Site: brandenburg
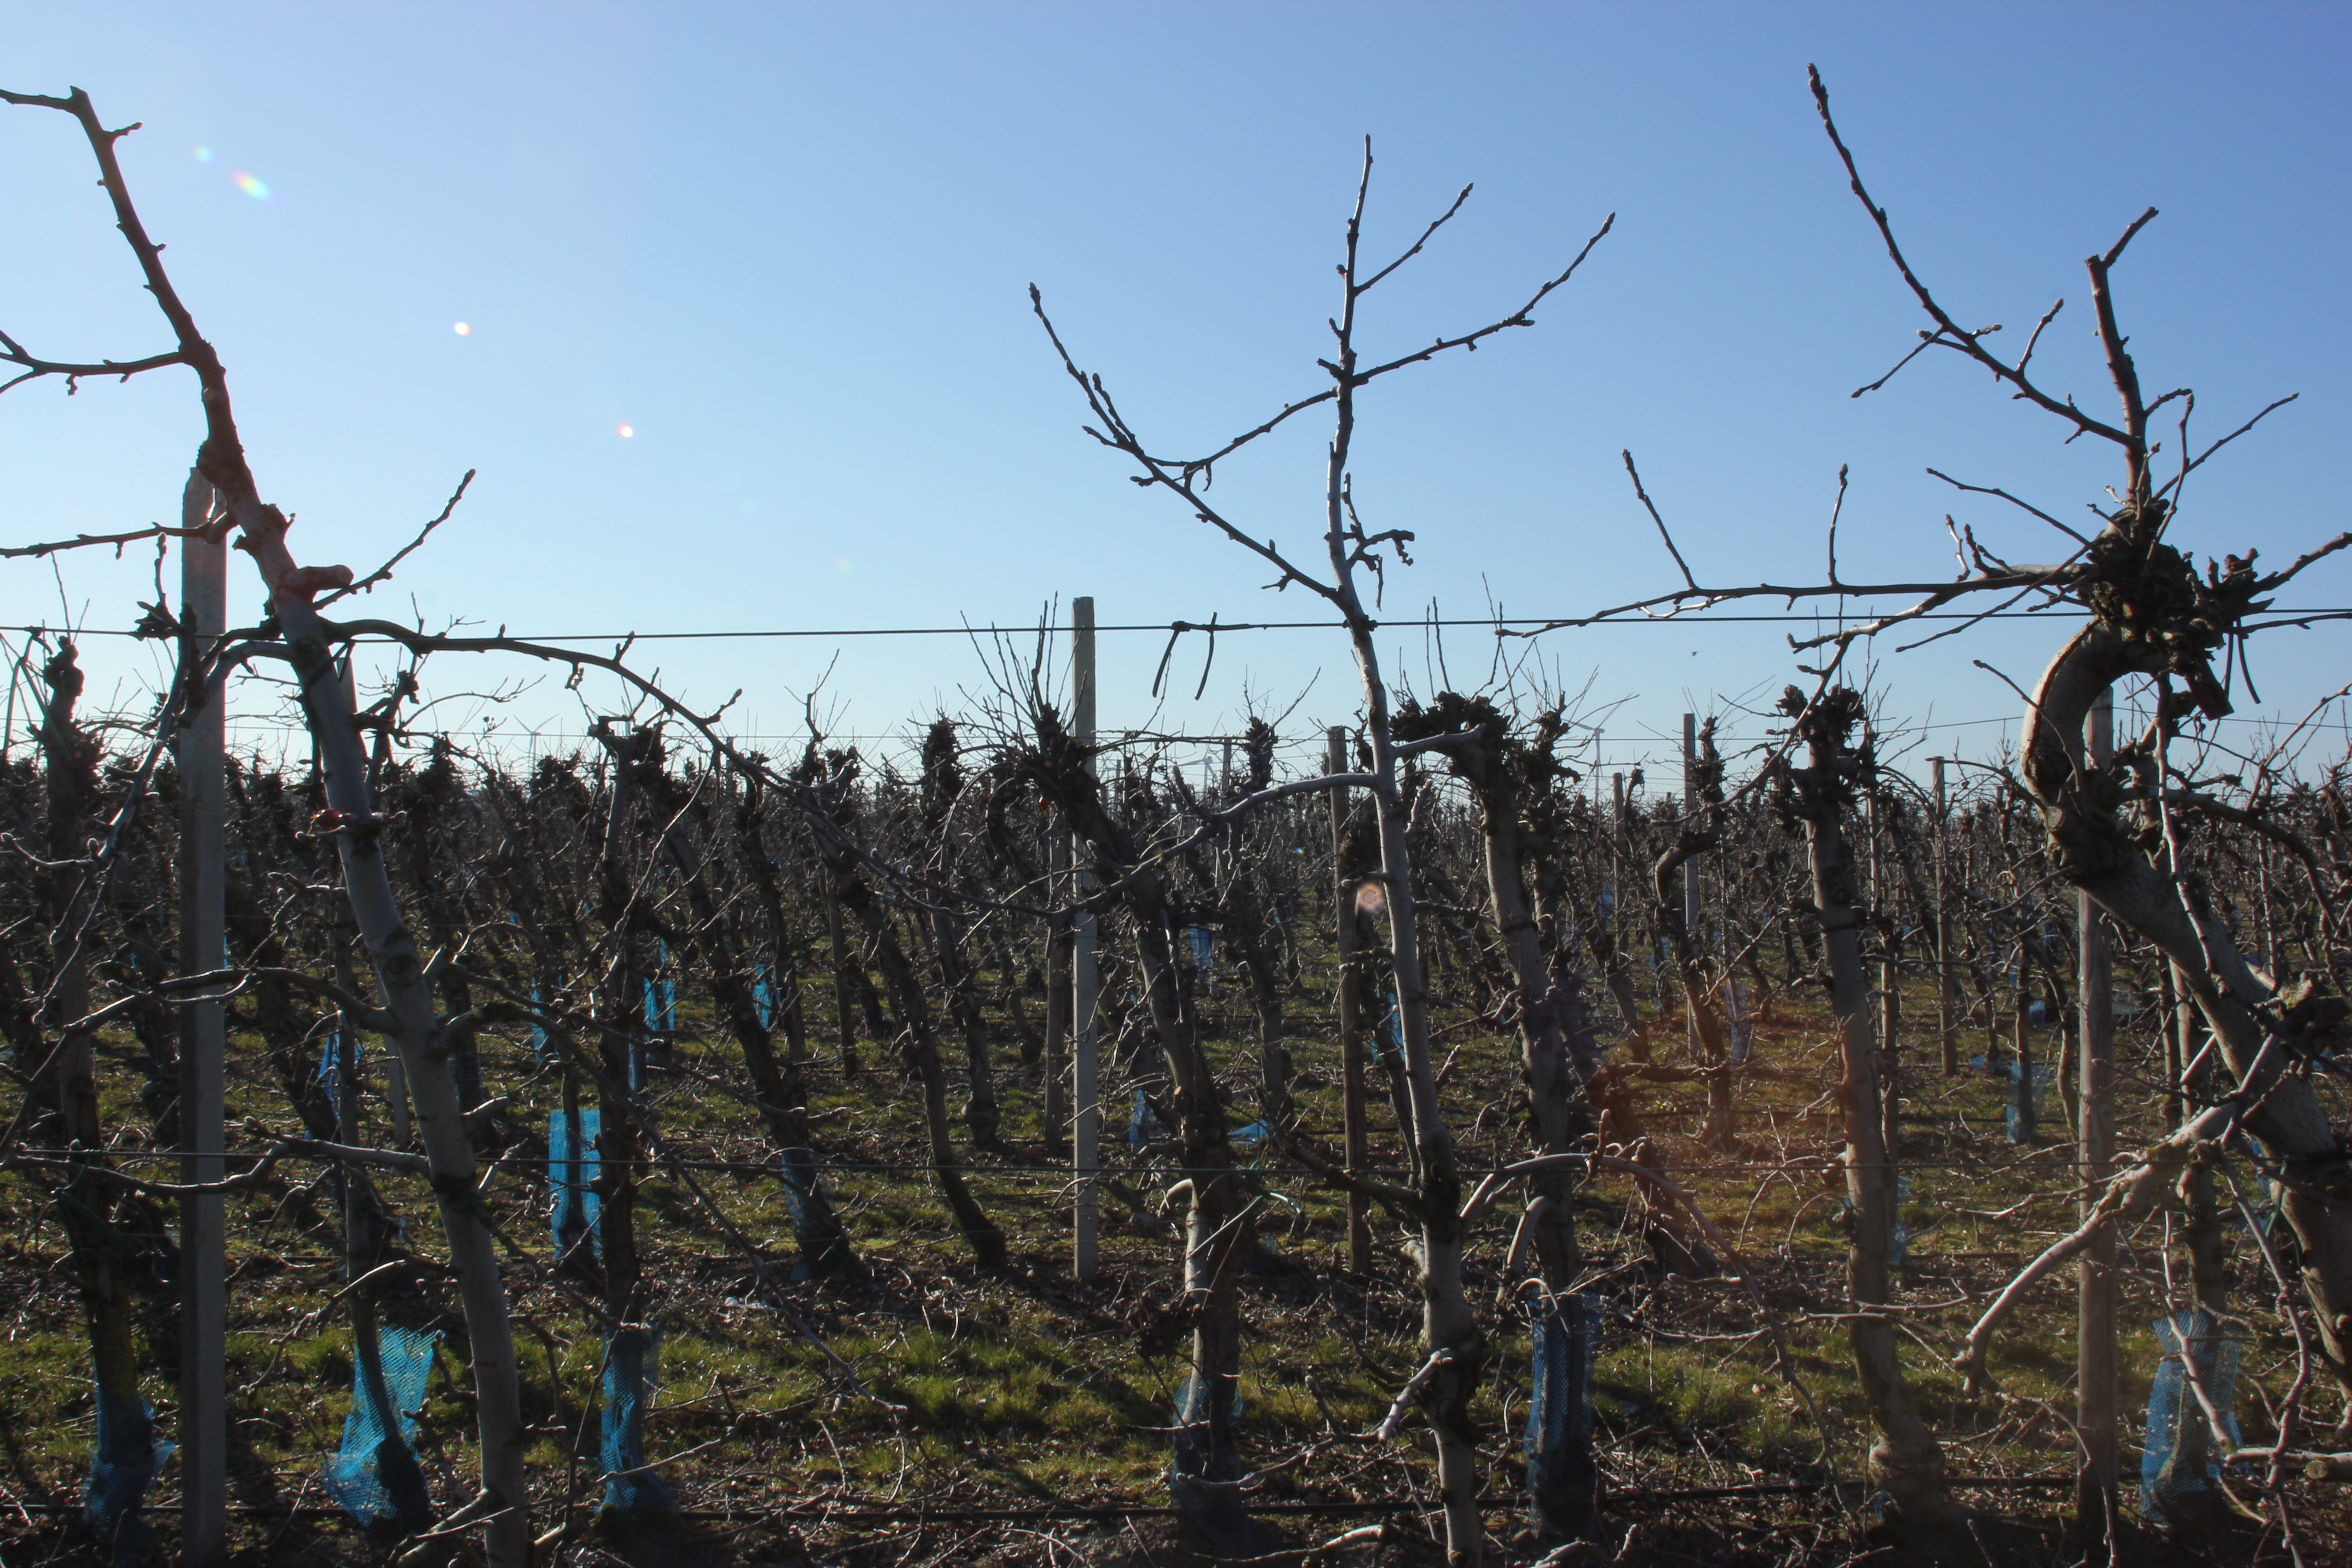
Growth stage (BBCH 03): Bud development